6 Below: Miracle on the Mountain

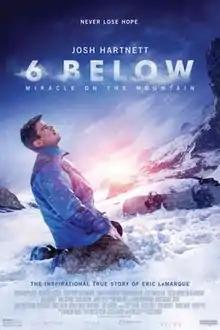
Theatrical release poster

6 Below: Miracle on the Mountain is a 2017 American survival drama film directed by Scott Waugh and written by Madison Turner, based on the non-fiction book "Crystal Clear" by Eric LeMarque and Davin Seay. It stars Josh Hartnett, Mira Sorvino, Sarah Dumont, and Jason Cottle, and tells the true story of former professional hockey player Eric LeMarque, who finds himself stranded in the High Sierra during a fierce snowstorm and must use his wit and willpower to survive. The film was released in the United States on October 13, 2017.